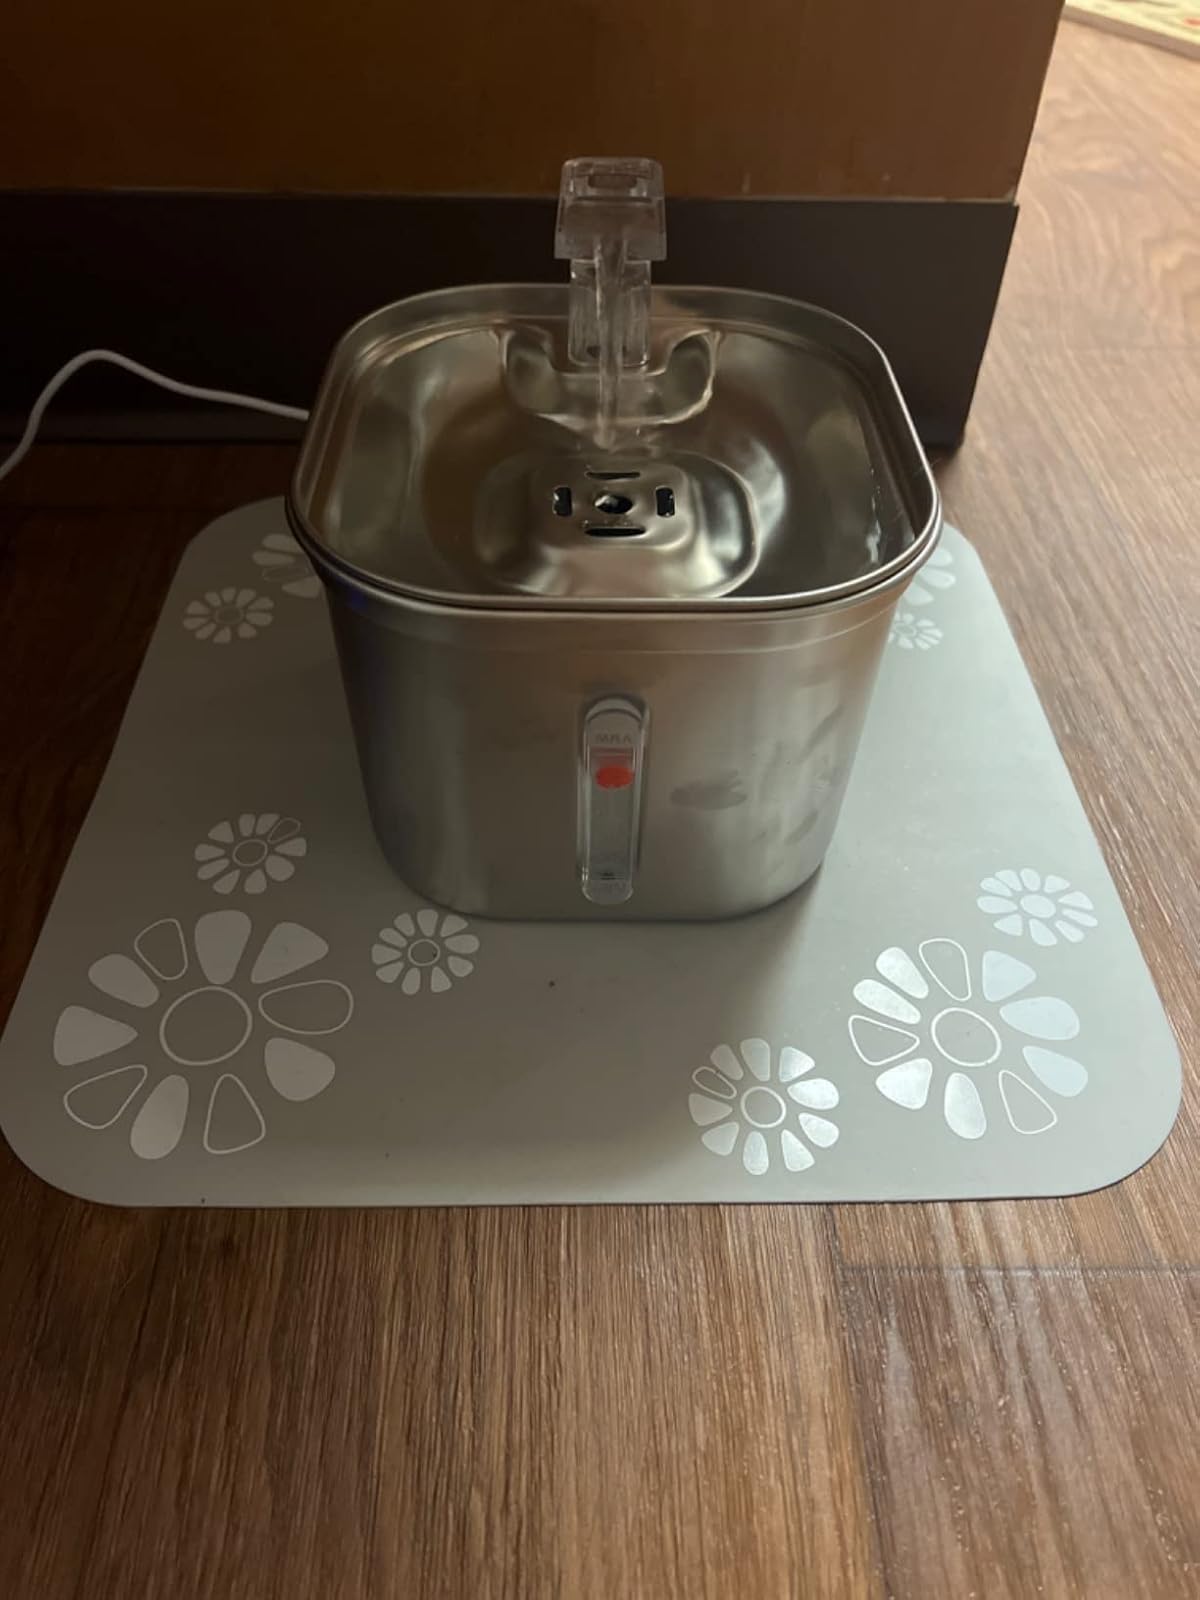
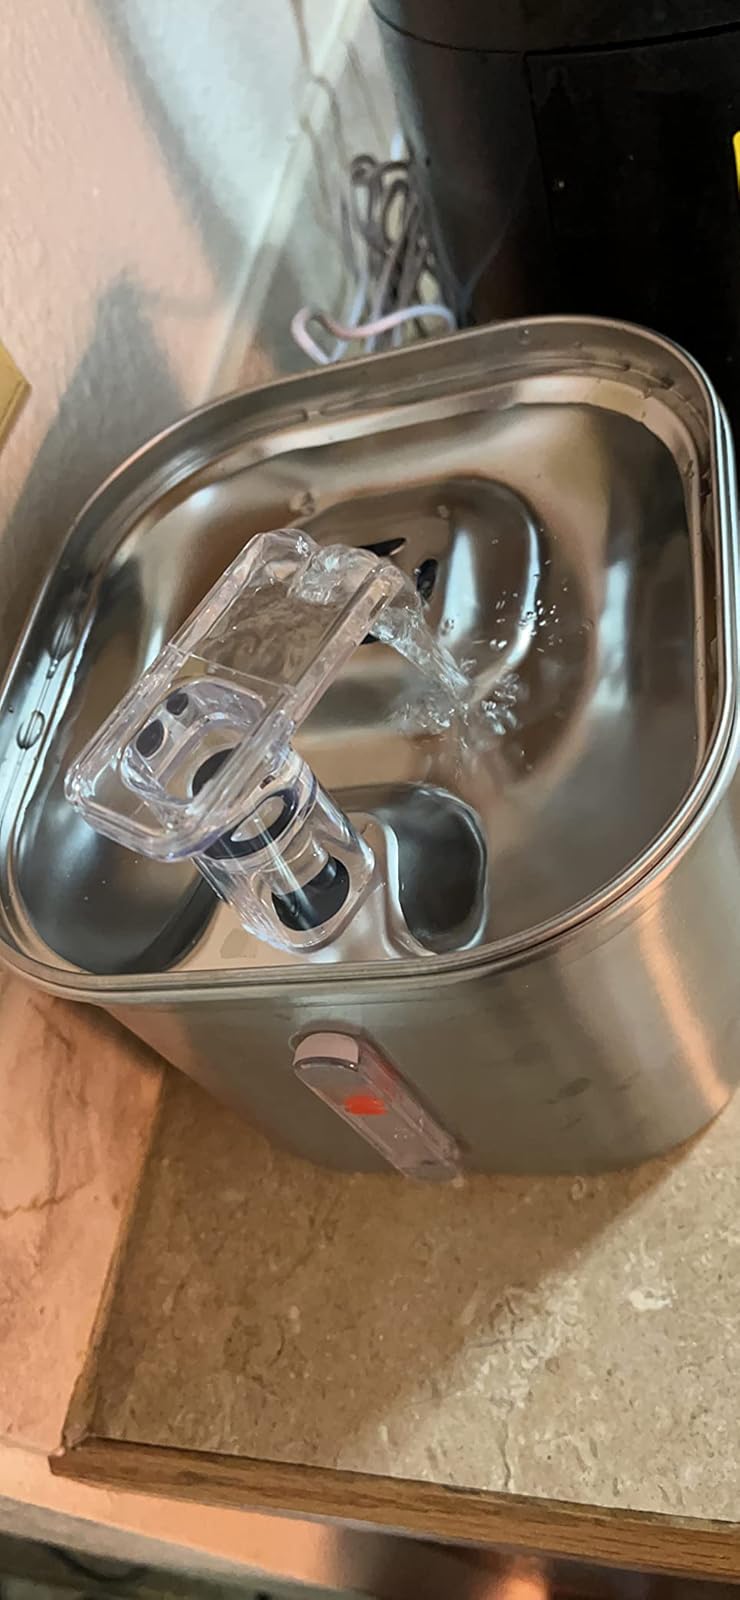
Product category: items_bowl
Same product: yes